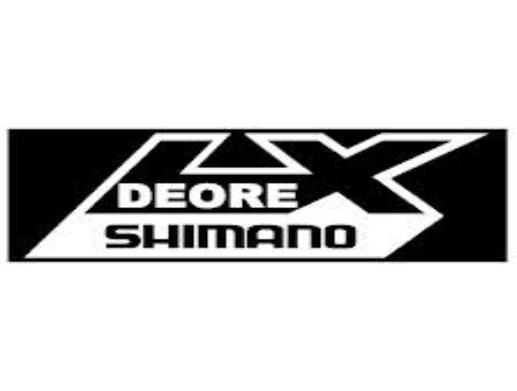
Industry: Others